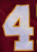
Number: 4